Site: brandenburg
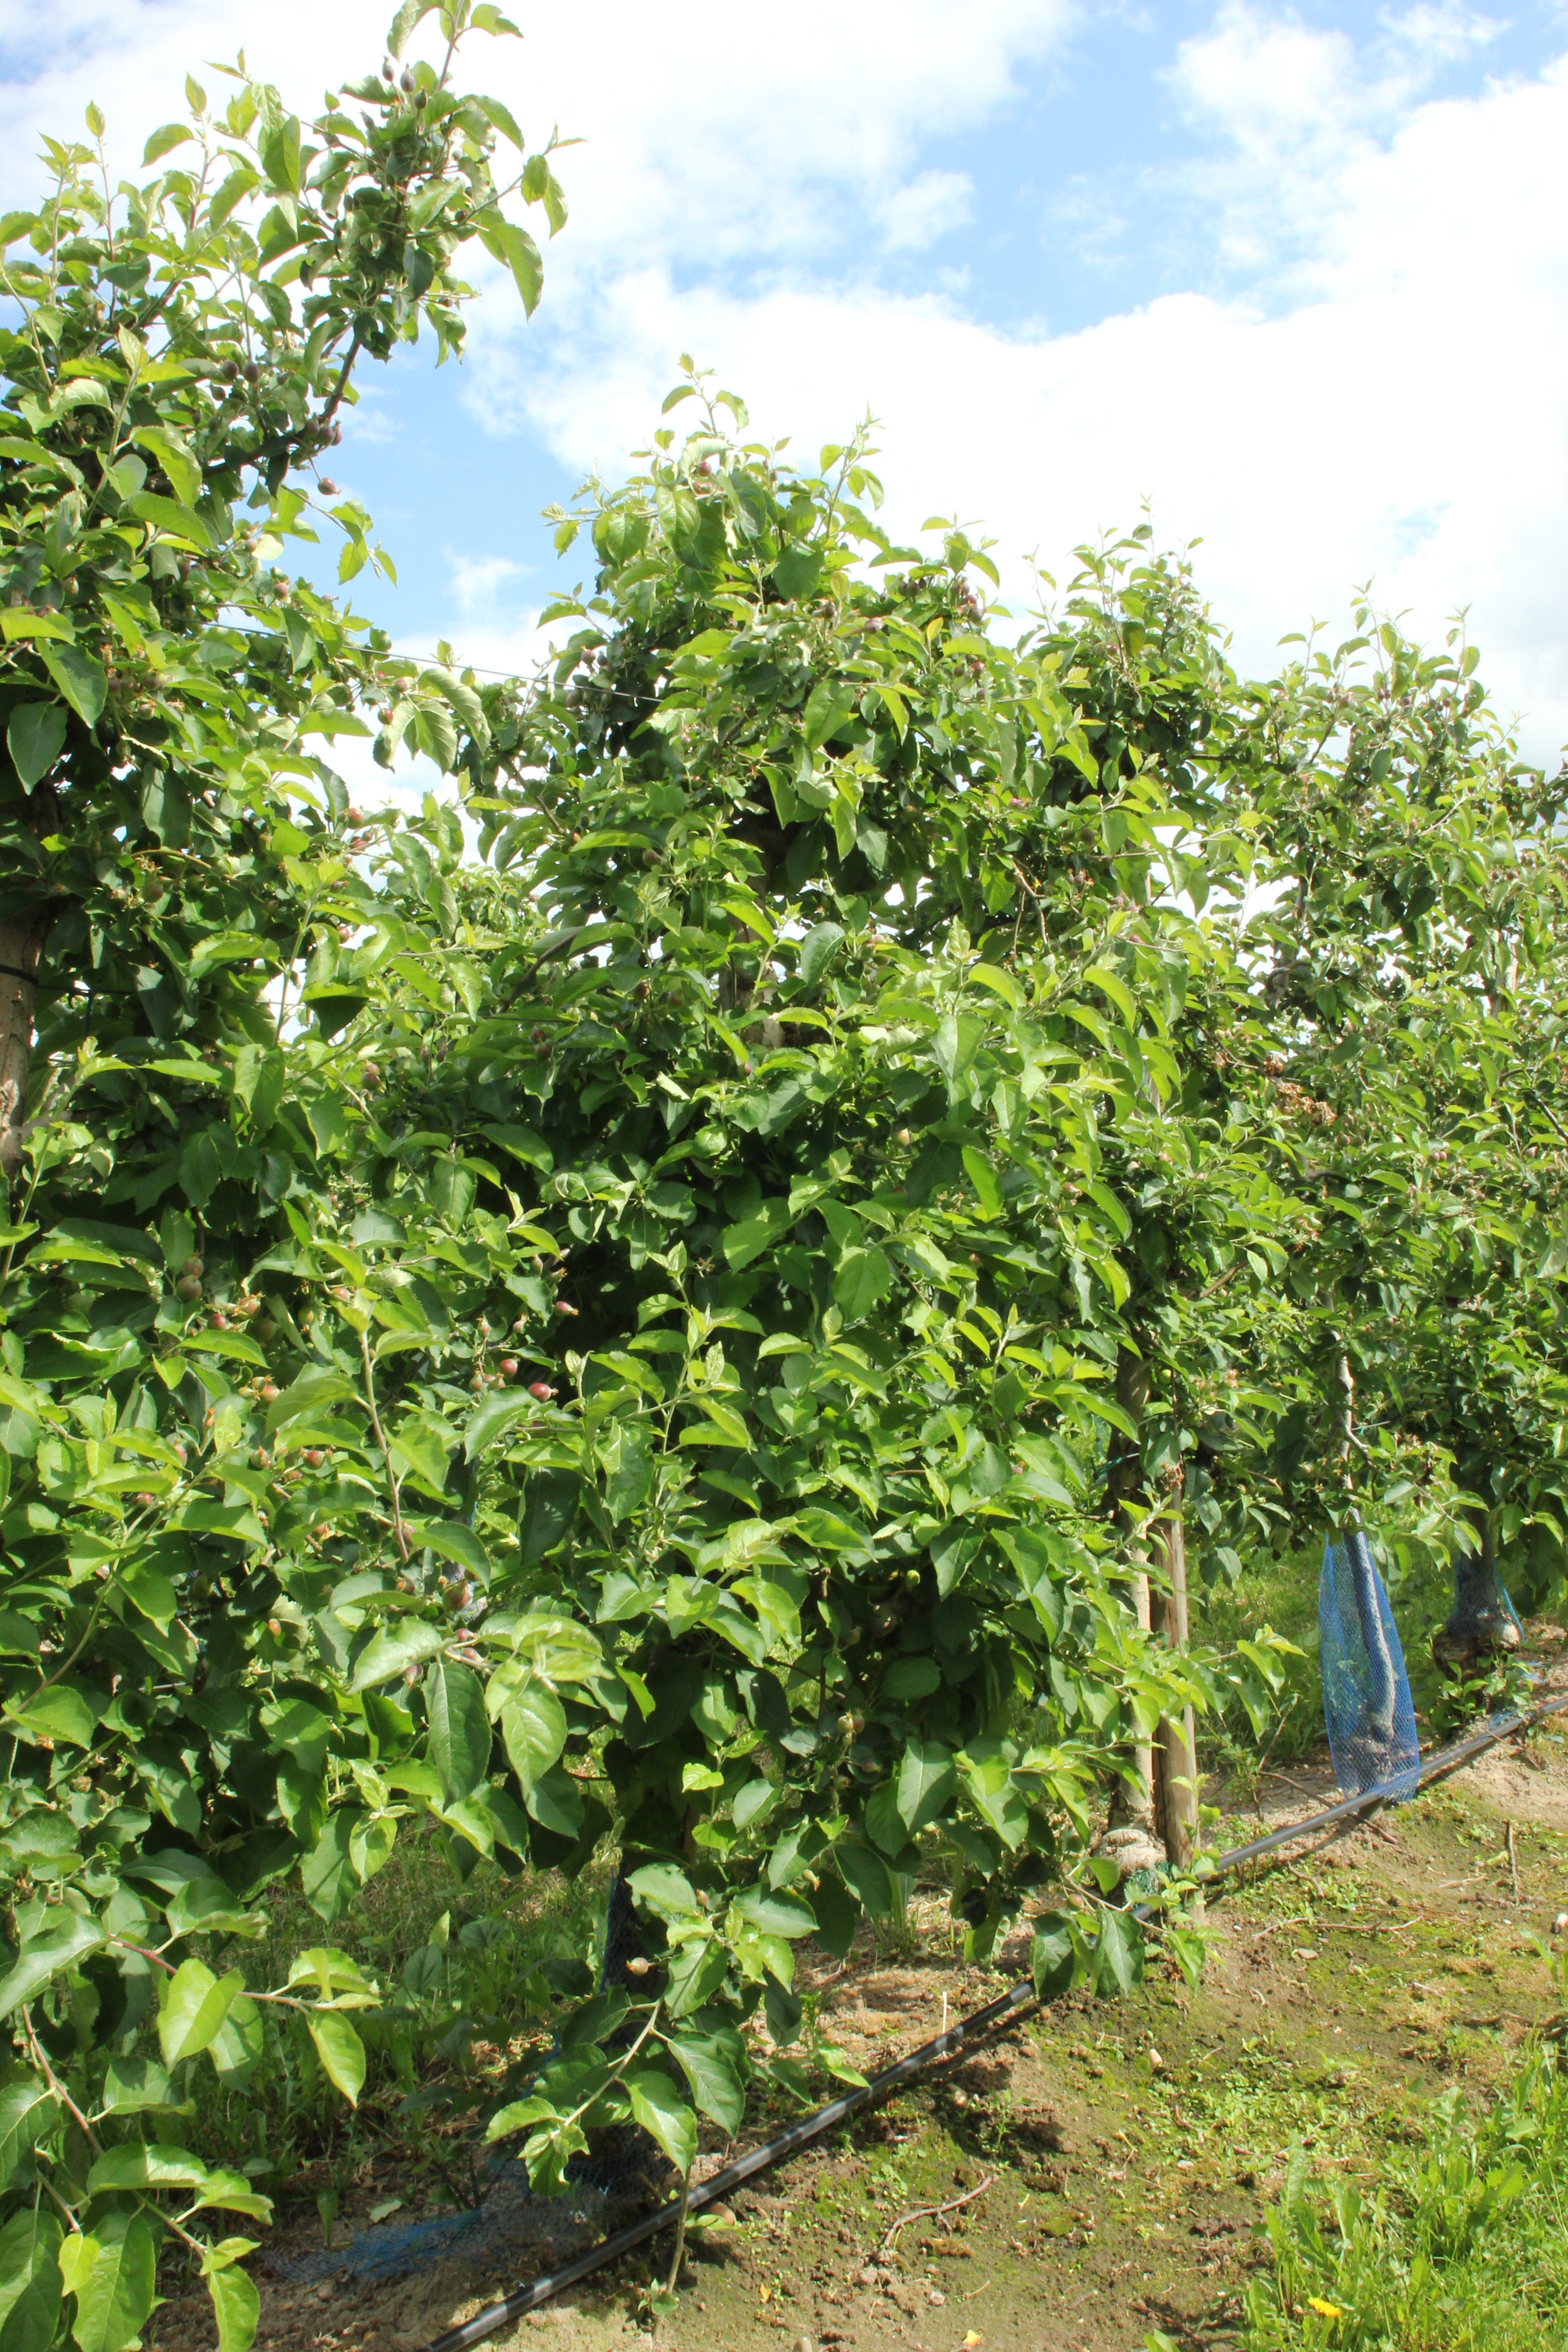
Growth stage (BBCH 72): Development of fruit